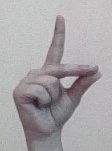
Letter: ta